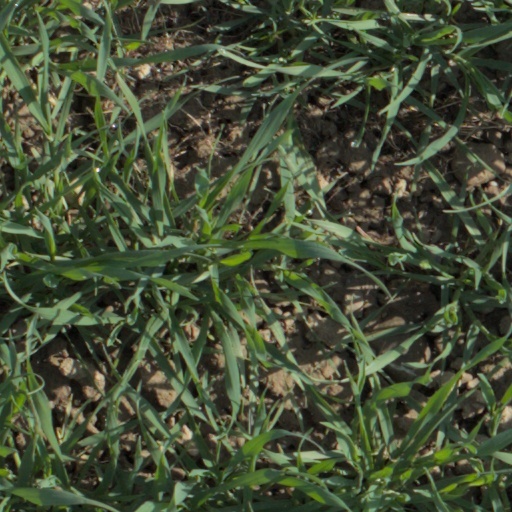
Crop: wheat